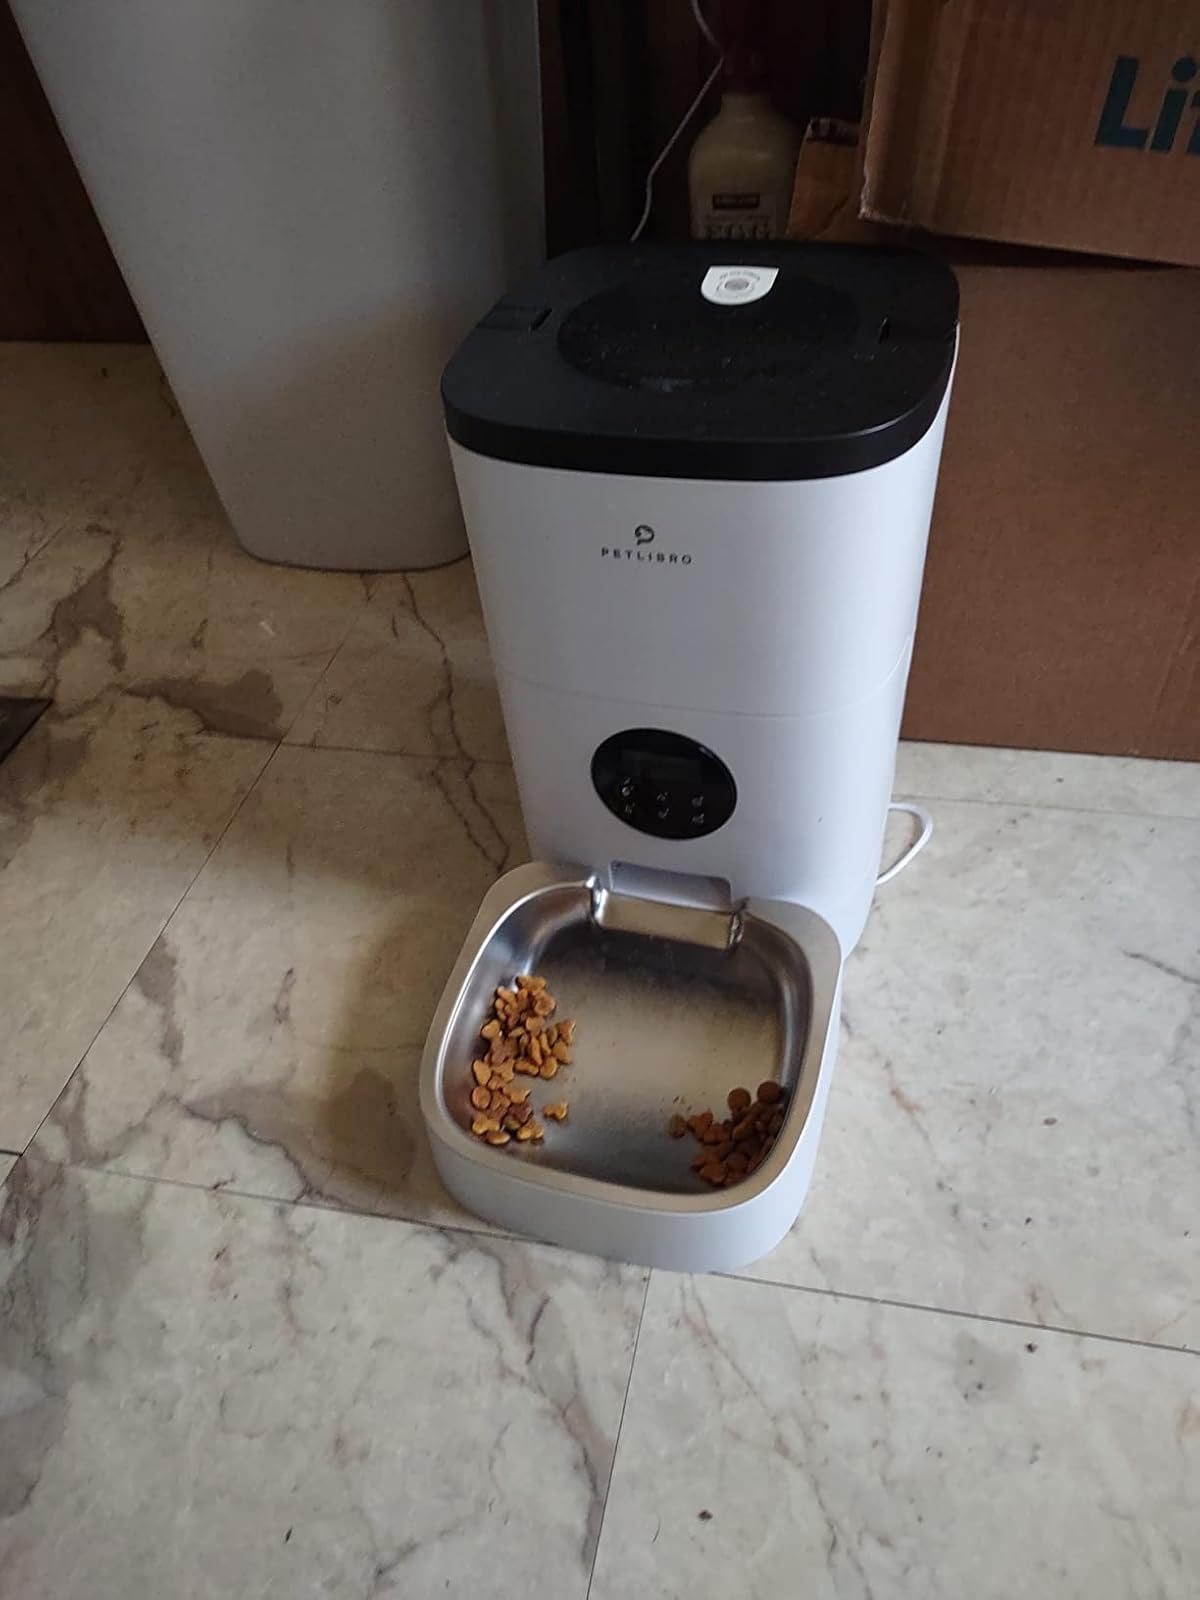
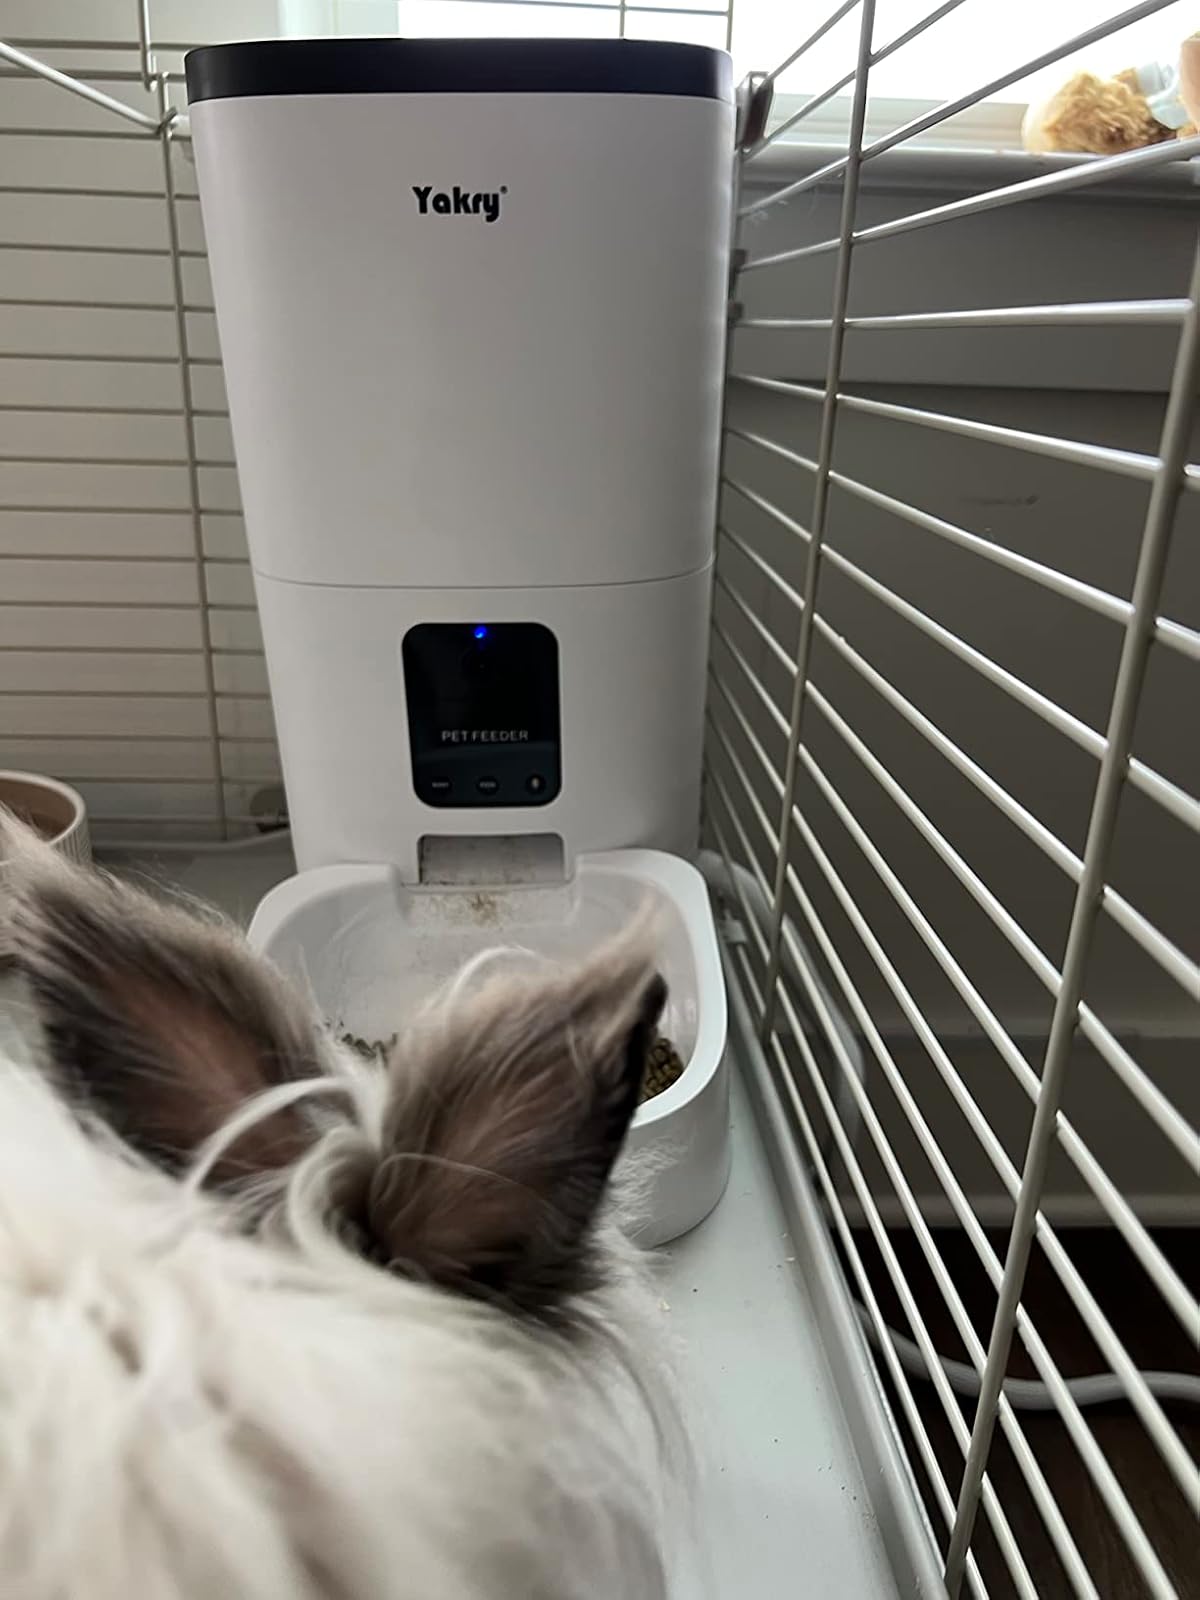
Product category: items_feeder
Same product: no